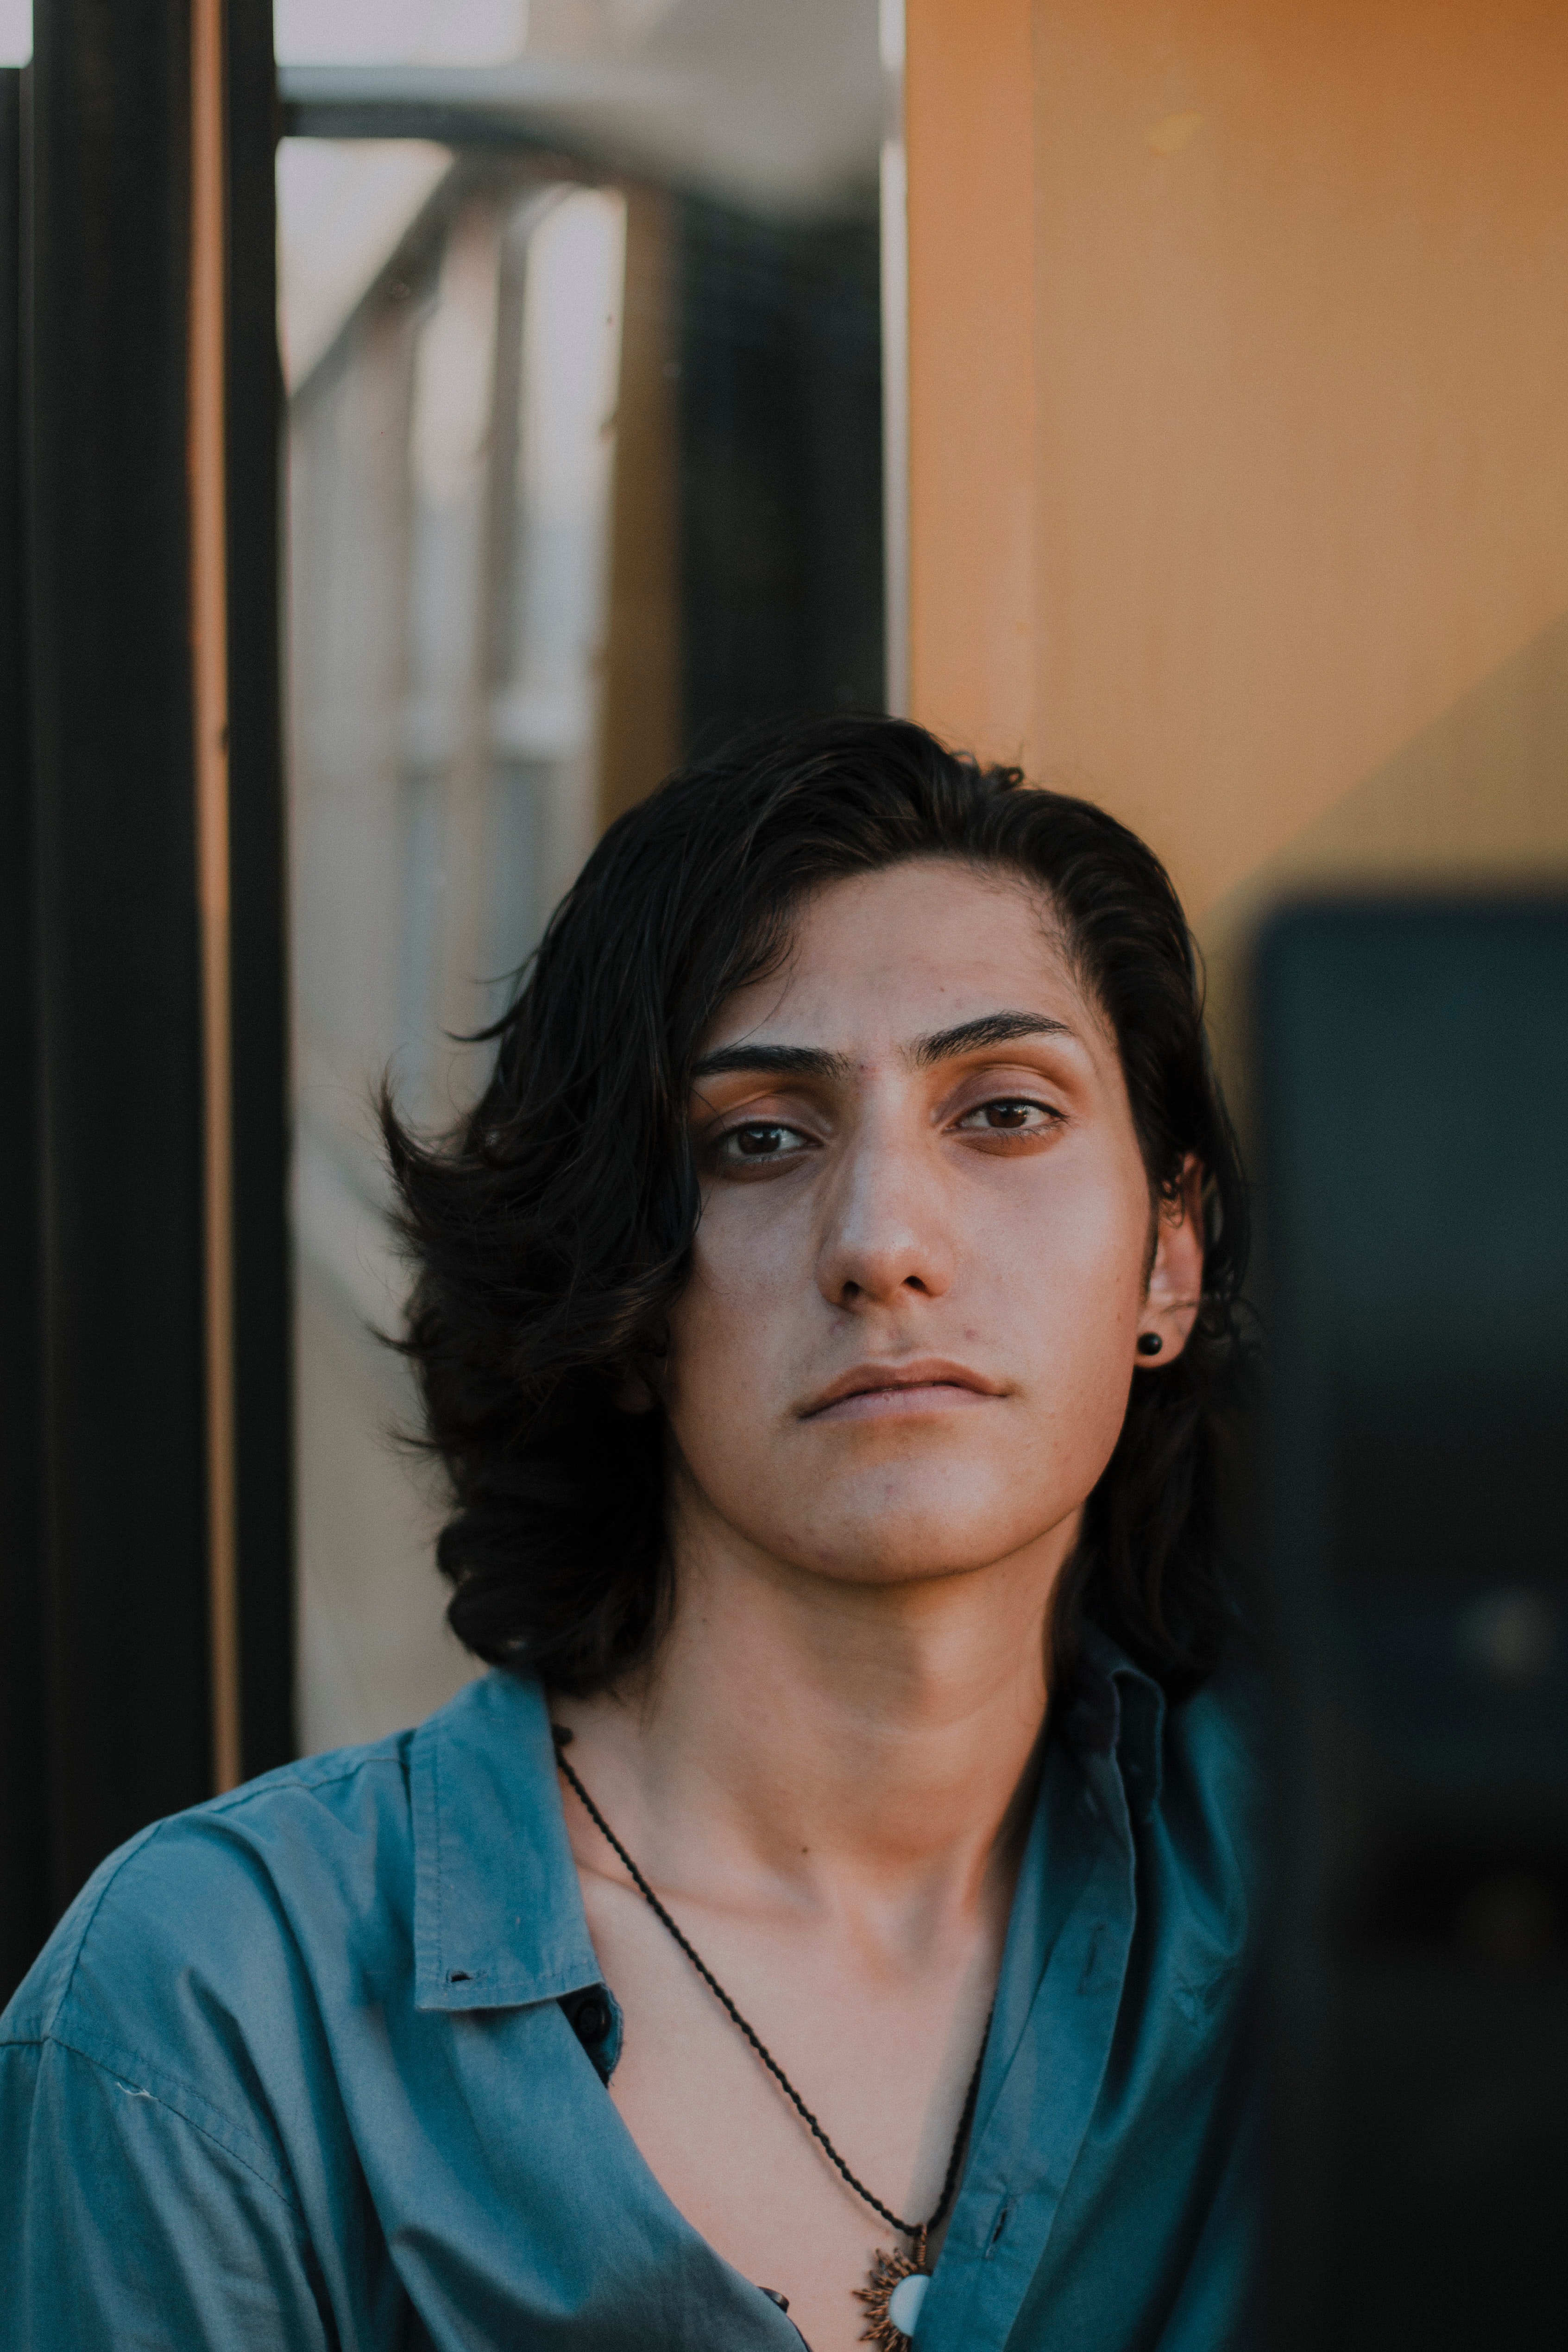
face, hair, head, chin, eyebrow, forehead, human, photography, black hair, jaw, smile, portrait